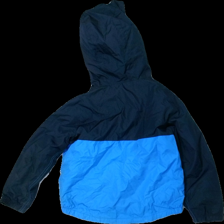
View: back
Type: Jacket
Category: Children
Brand: Gap
Colors: Blue
Material: ?
Cut: Regular
Size: 116
Season: Spring
Stains: Major
Damage: fläck arm
Damage location: bottom right
Damage 2: fläckar
Damage 2 location: middle center
Damage 3: fläckar arm
Damage 3 location: bottom left
Price range: <50
Recommended usage: Export
Description: blå tunn jacka, flera fläckar över hela